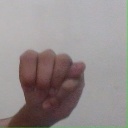
अक्षर: म